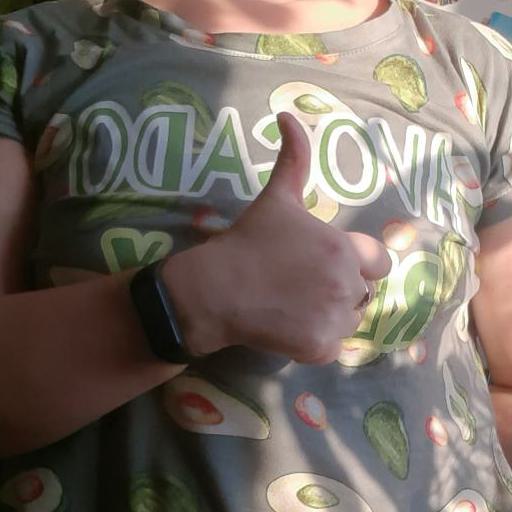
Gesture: like